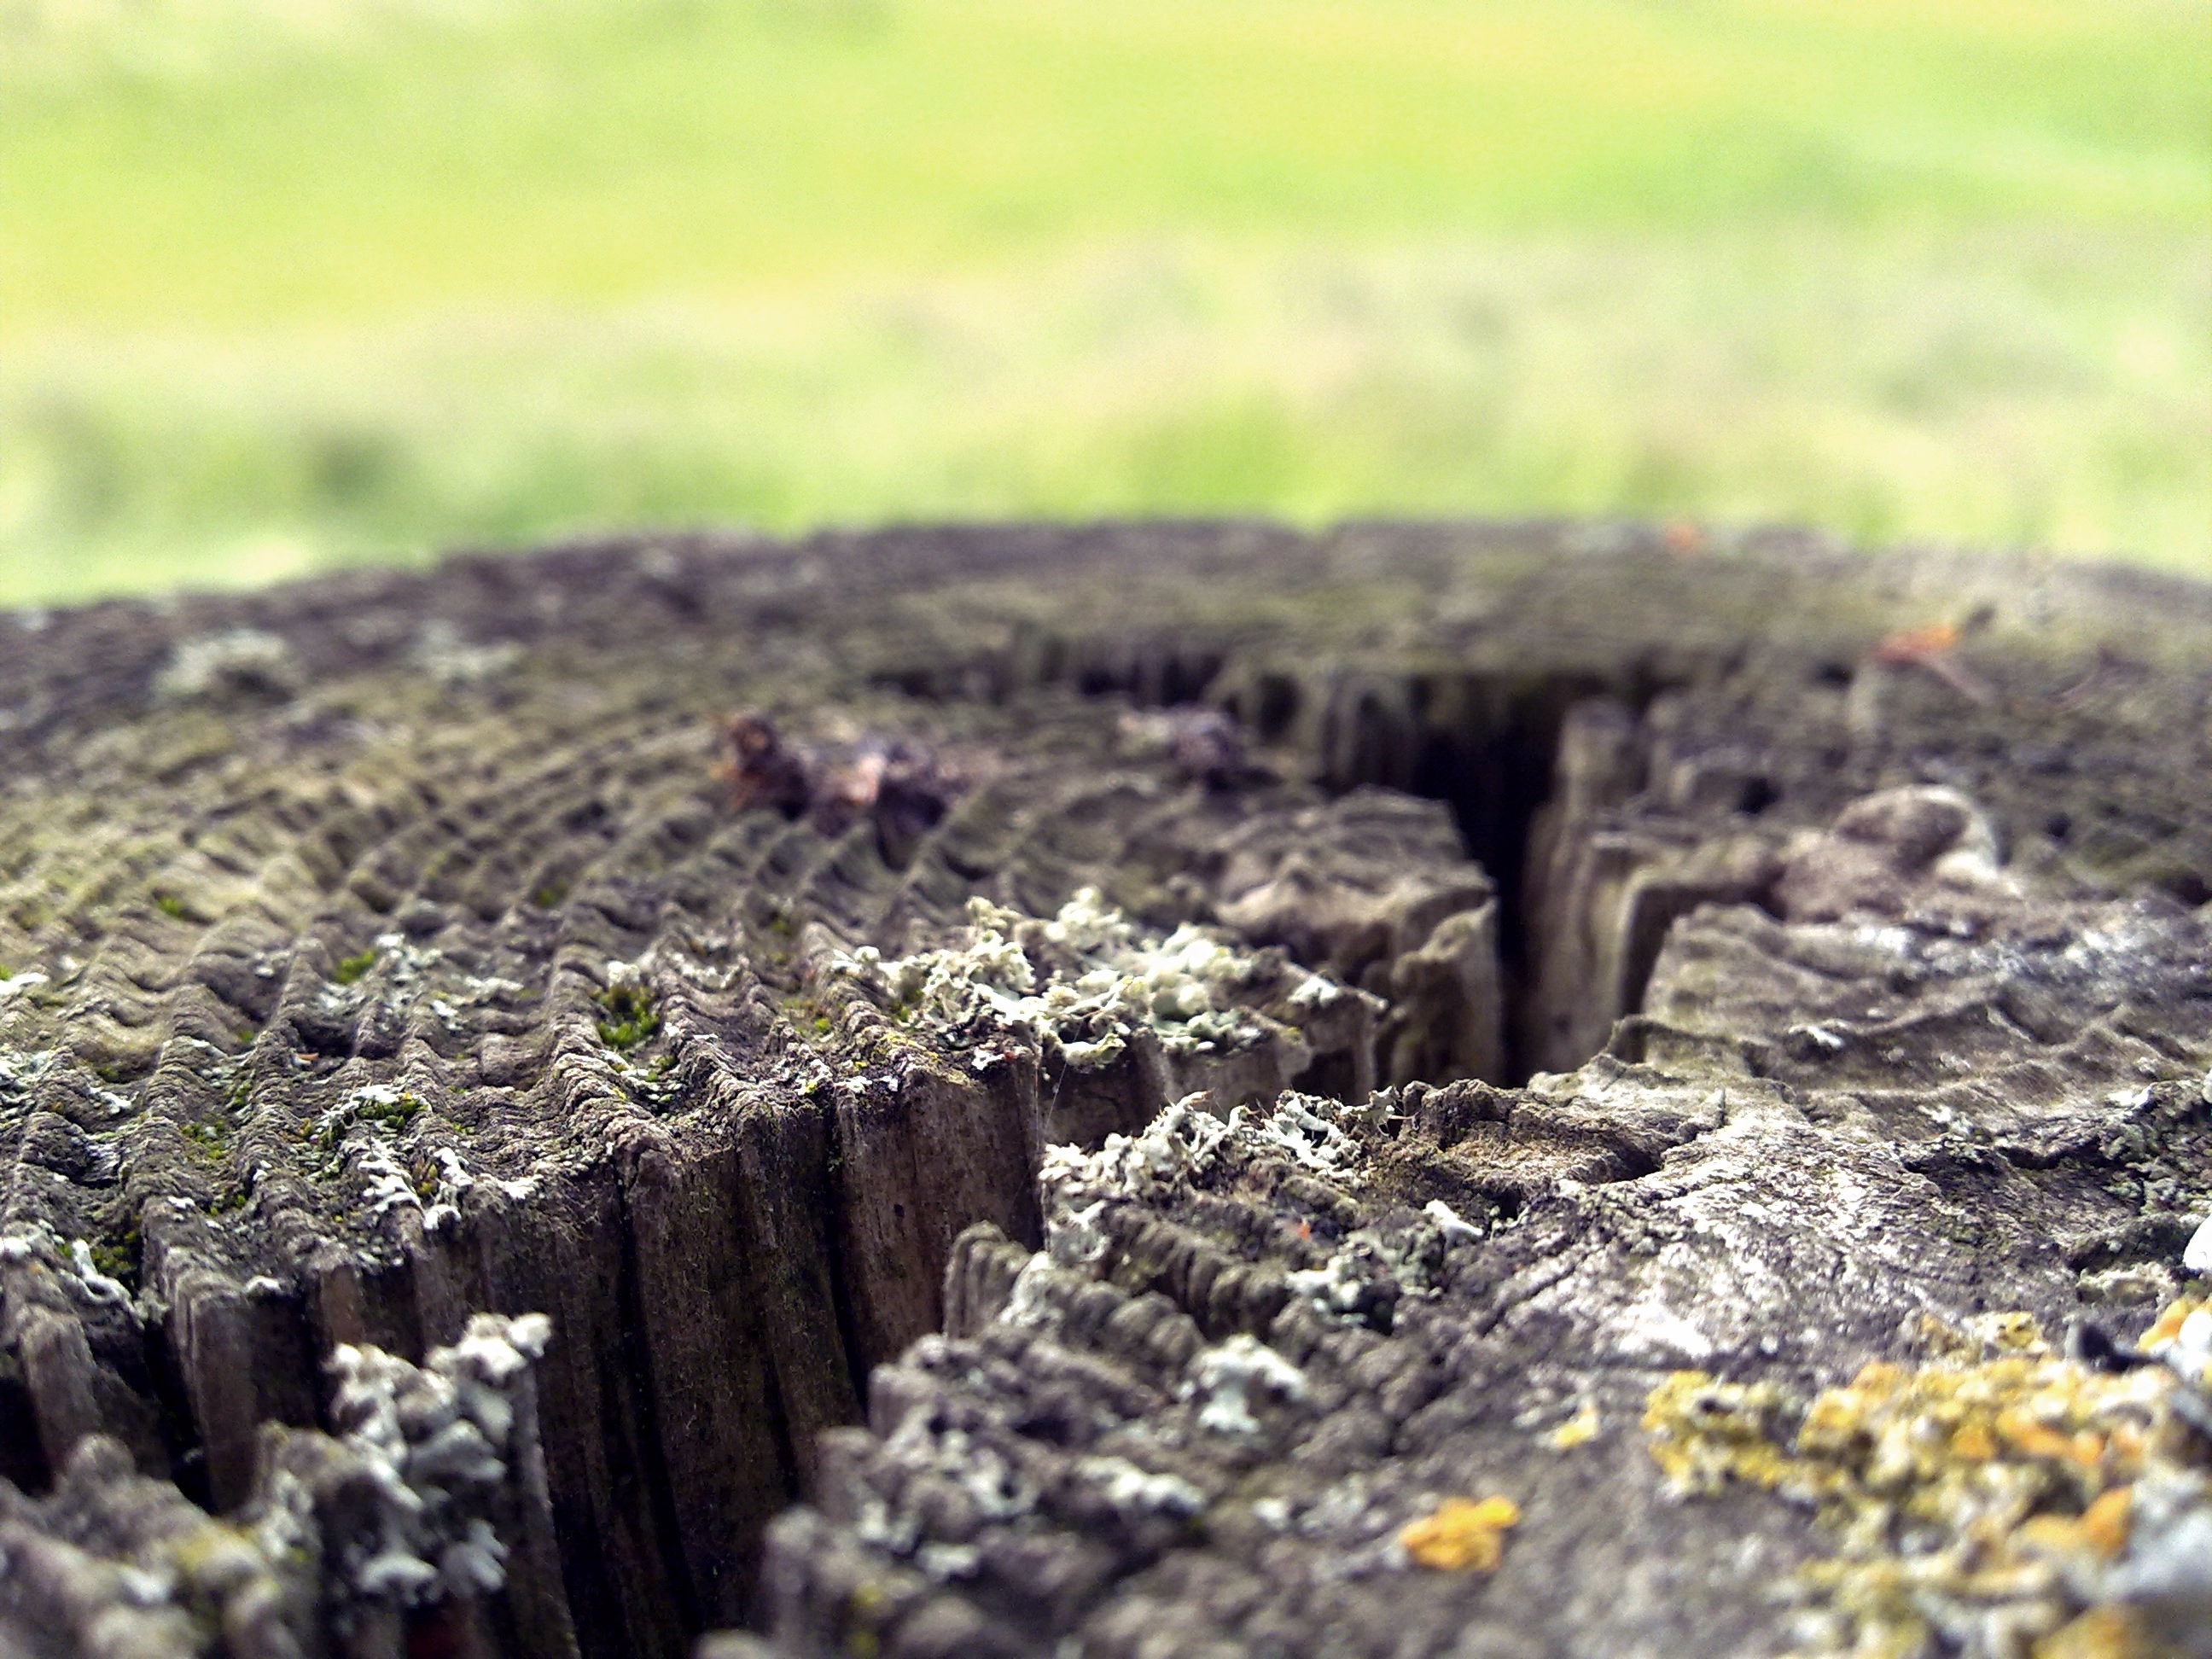
tree, nature, grass, rock, fence, structure, plant, board, wood, track, field, lawn, grain, texture, leaf, flower, rustic, log, brown, soil, agriculture, garden, close, weathered, cracked, tribe, woods, geology, cracks, tree bark, of course, annual rings, garden fence, wood fence, battens, fence post, wood texture, tree grates